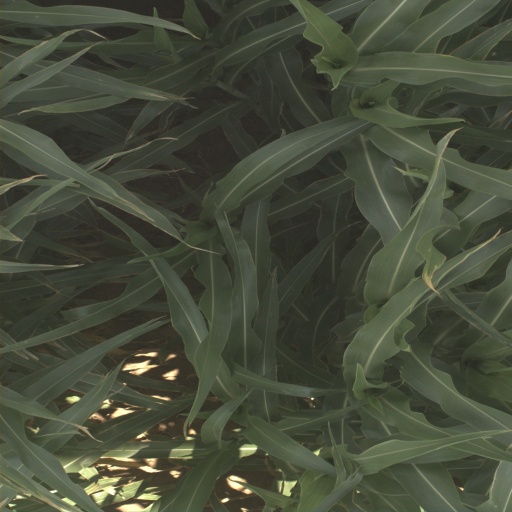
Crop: sorghum